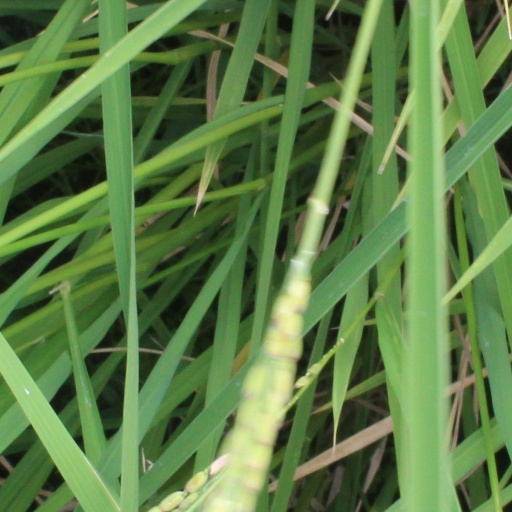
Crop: rice